William Winsor (banker)

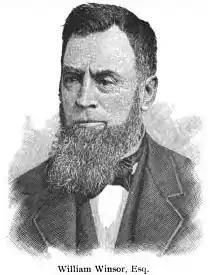
William Winsor of Greenville in Smithfield, Rhode Island

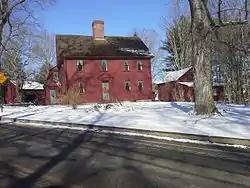
the Waterman–Winsor Farm

William Winsor (1819–1904) was a philanthropist, town treasurer, bank officer, farmer, supporter of education, and co-founder of the Greenville Public Library. He was from Smithfield, Rhode Island where the William Winsor School was named after him.